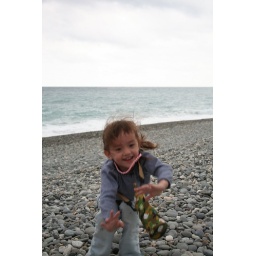
Euna on the rock covered beach in Hwa lien